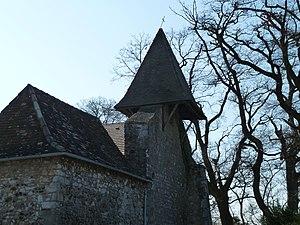
Clocher de l'église de Castetner
Castetner est une commune française, située dans le département des Pyrénées-Atlantiques en région Nouvelle-Aquitaine.